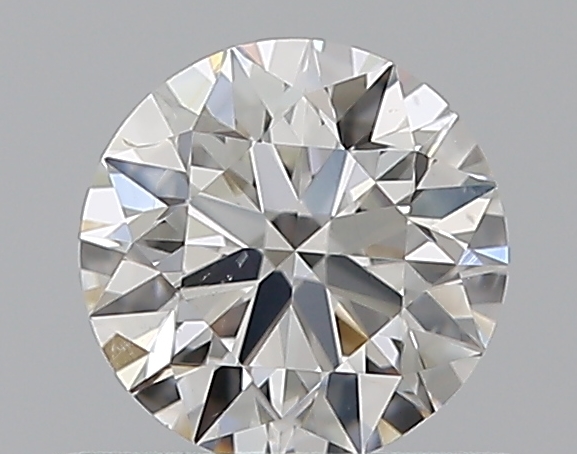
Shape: round
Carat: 0.51
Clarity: SI1
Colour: G
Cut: EX
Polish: EX
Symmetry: EX
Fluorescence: N
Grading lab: GIA
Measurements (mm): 5.11 x 5.14 x 3.17